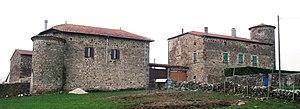
Vernosc Pugneux
Vernosc-lès-Annonay est une commune française située dans le département de l'Ardèche, en région Auvergne-Rhône-Alpes.